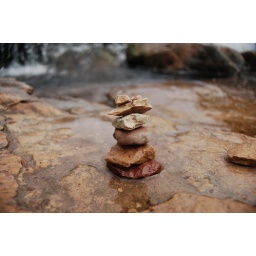
found this little stack of rocks by the waterfall slide rock state park, arizona